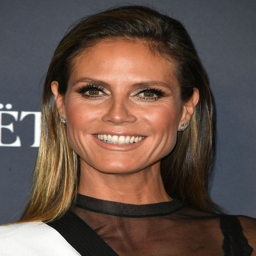
supermodel also opted for dramatic eye makeup and a barely - there lip and it worked .